Tumbok

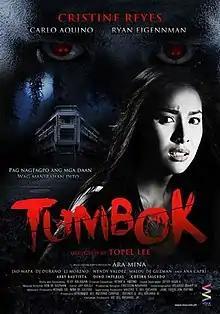
Theatrical Release Poster

Tumbok is a 2011 Filipino horror film starring Cristine Reyes and Carlo Aquino produced by Viva Films.